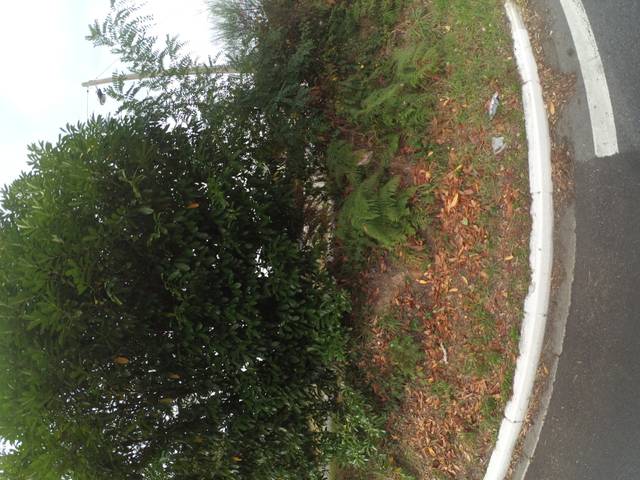
Region: France
Coordinates: 47.787, -3.277